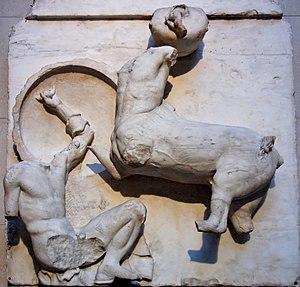
Lapithe combattant un centaure. Métope Sud 4, Parthénon, vers 447-433 av. J.-C. cf. Image:Parthenon_centaur.jpg